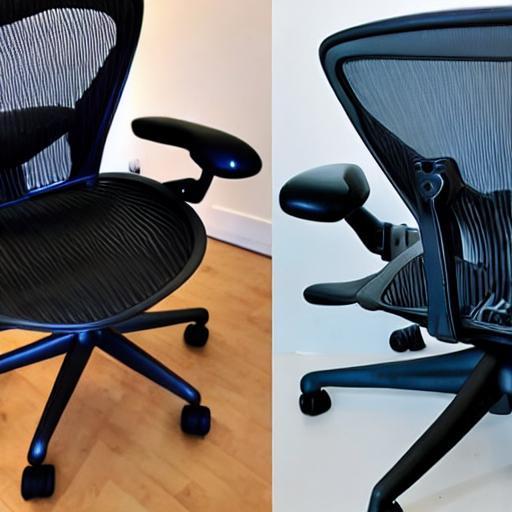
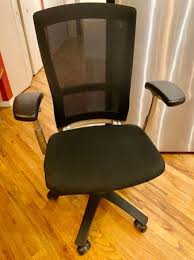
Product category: items_chair
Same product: no